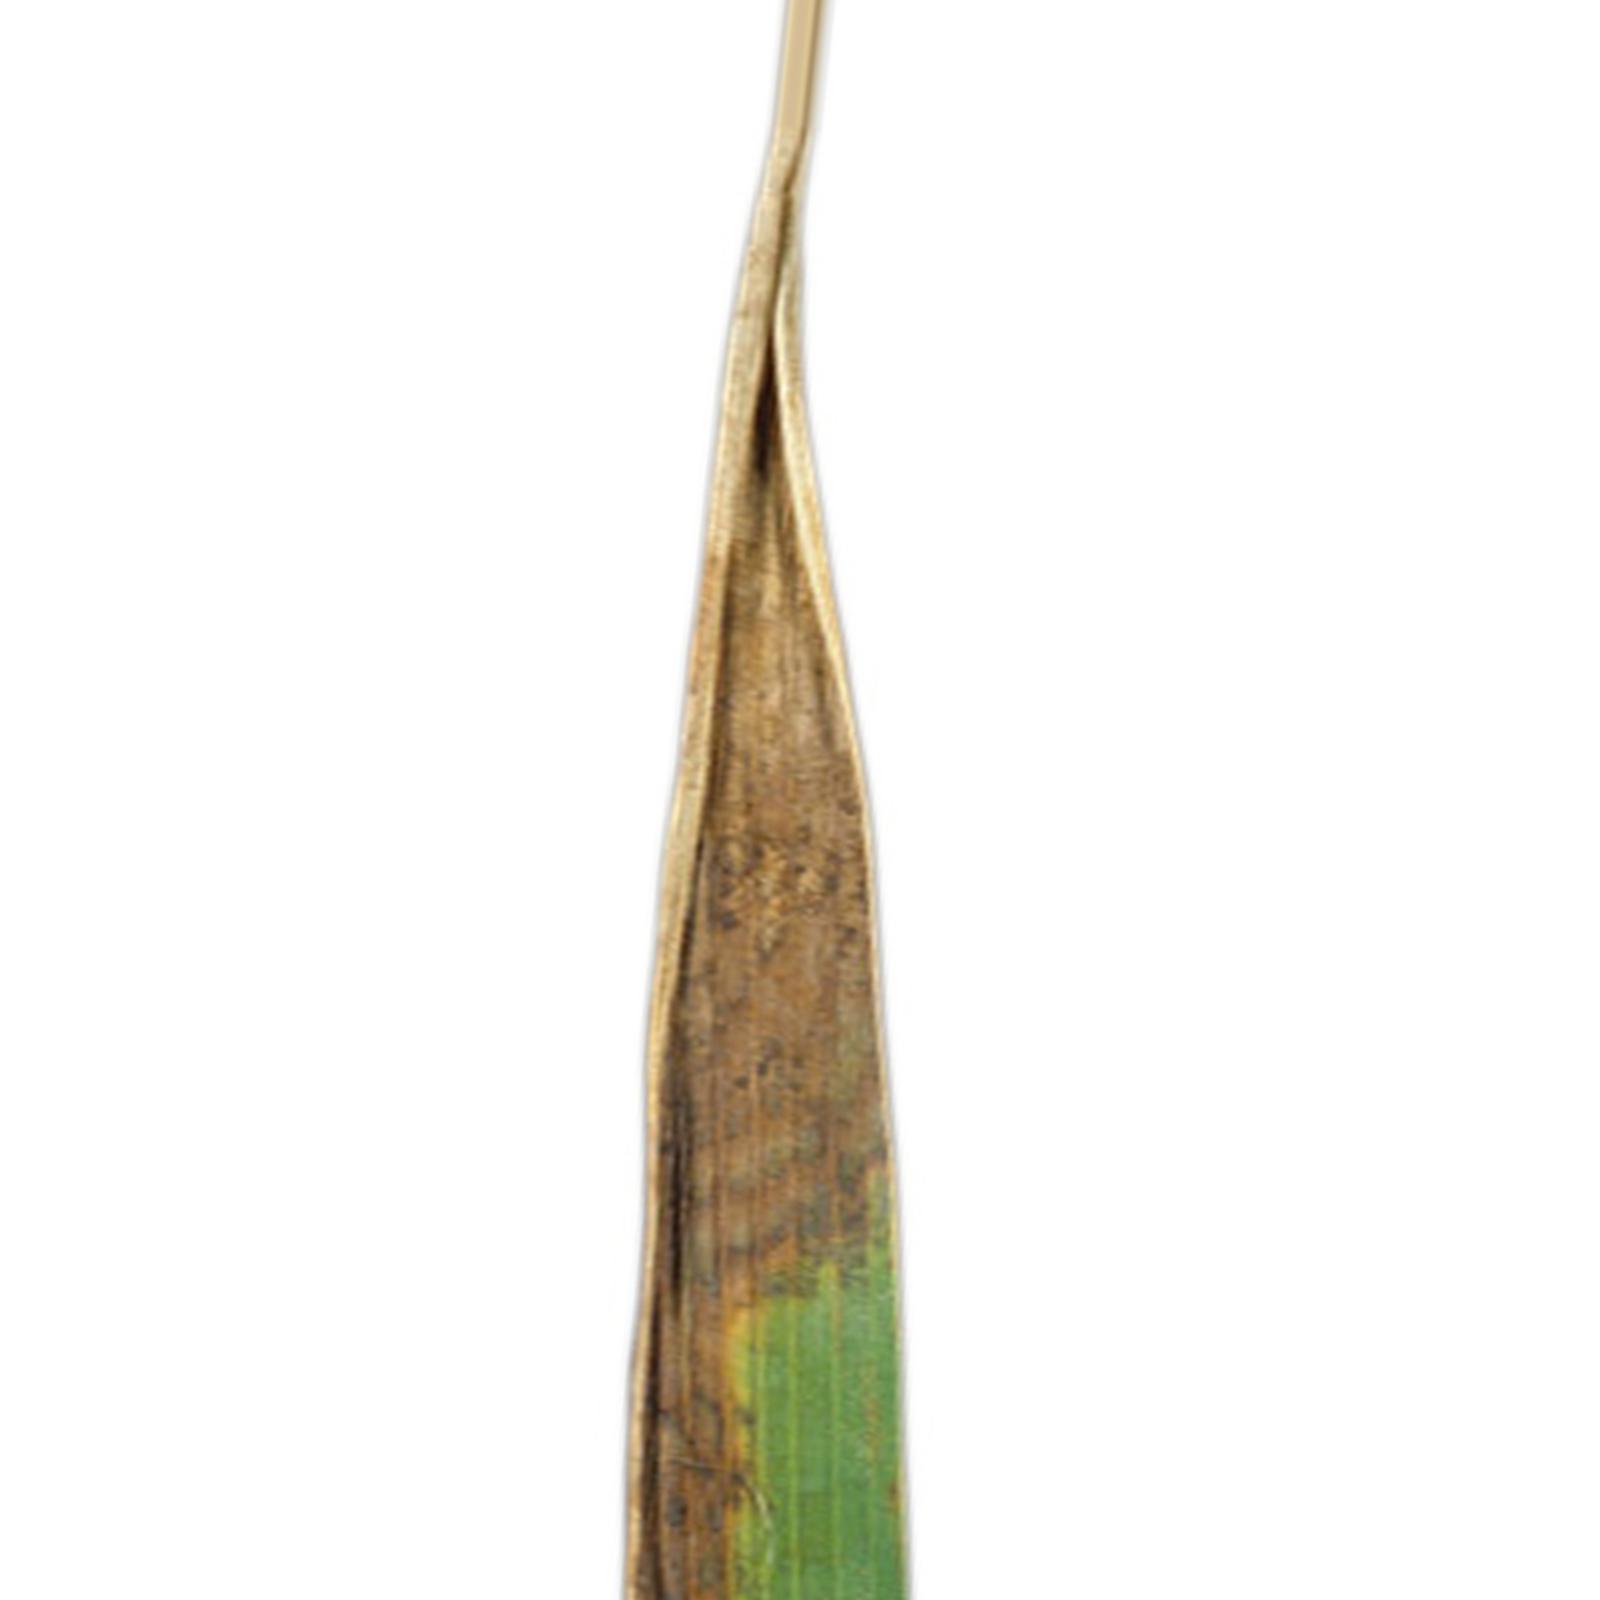
Nhãn: Bệnh Cháy lá ( Leaf scald )